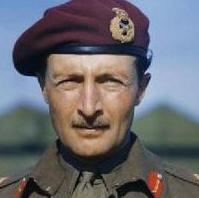
Age: 45